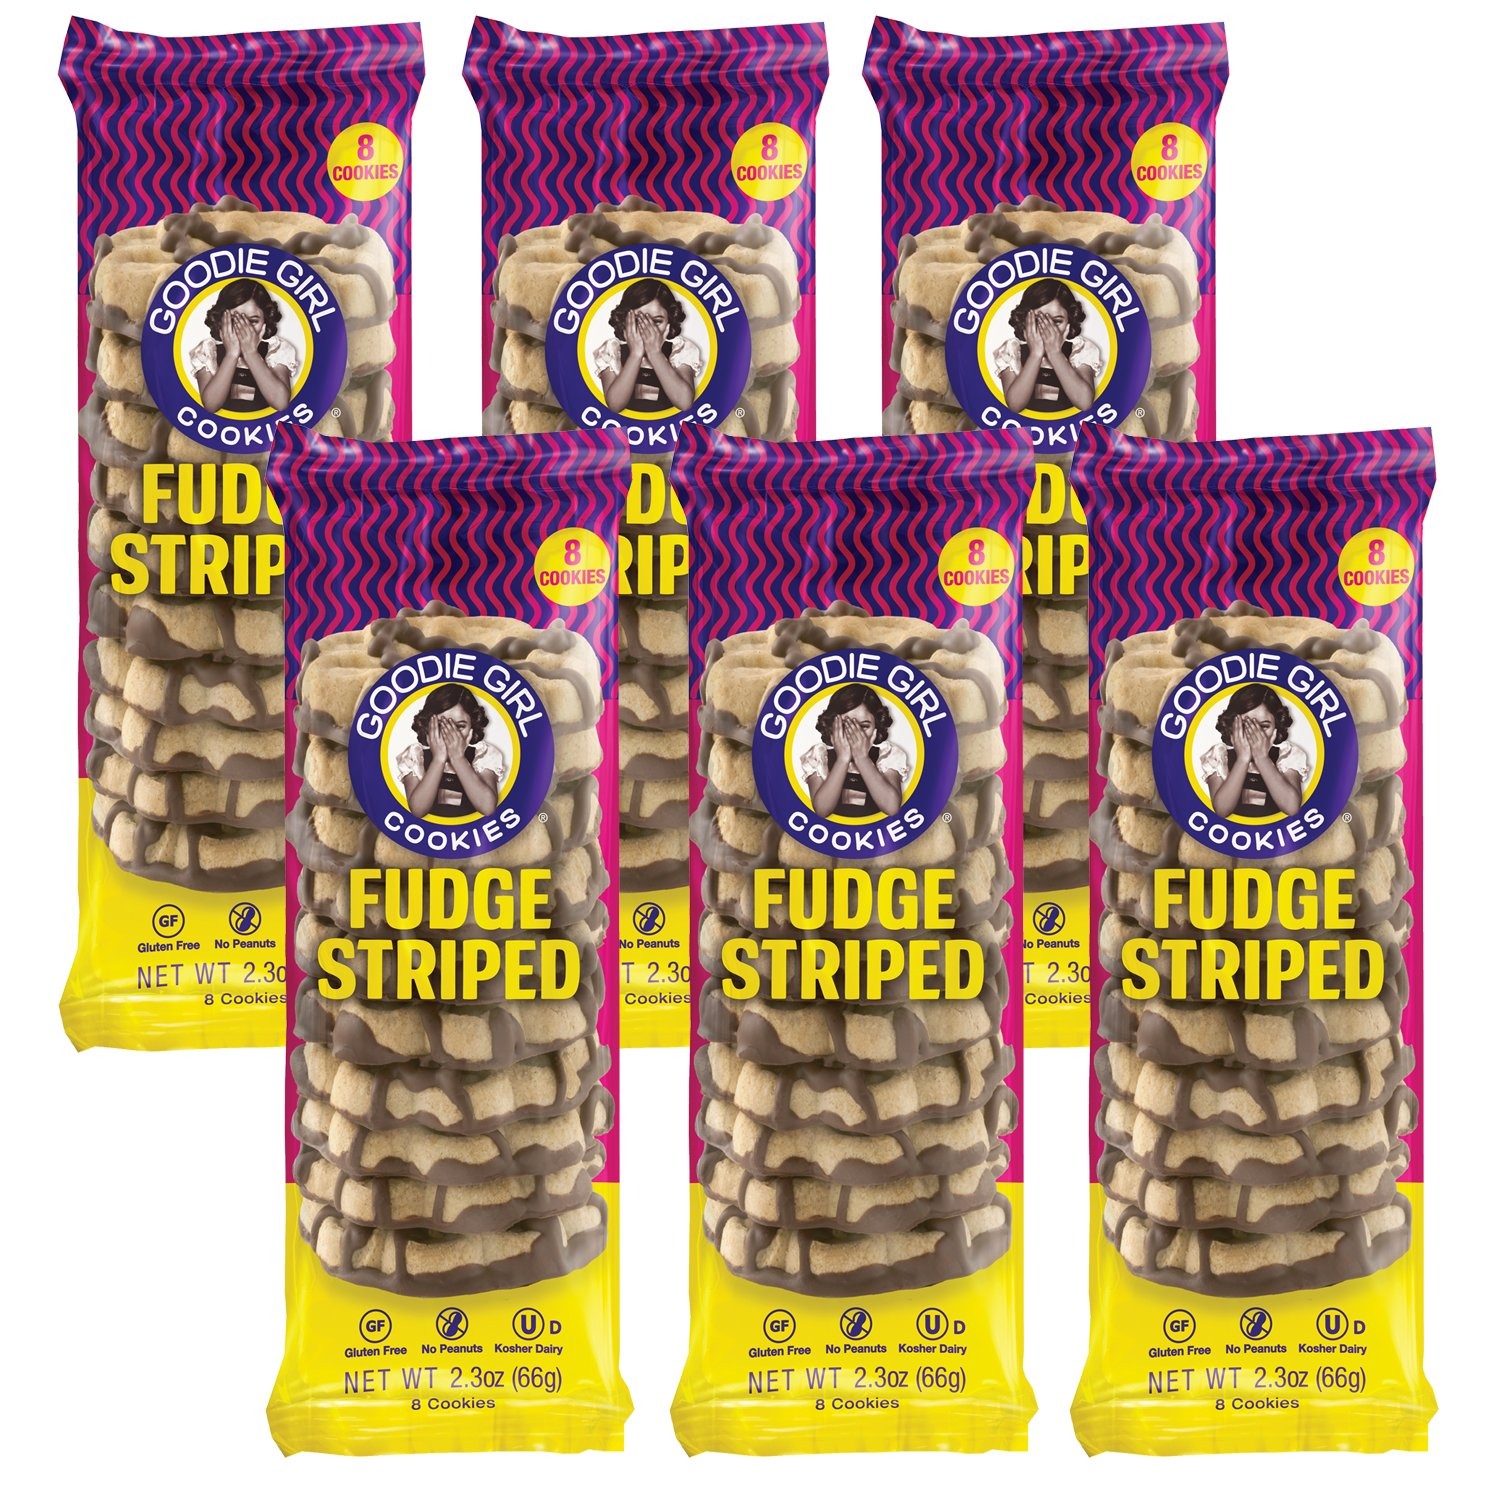
Item Name: Goodie Girl Cookies Fudge Striped Individually Wrapped Snack Pack Cookies, Peanut Free and Gluten Free Delicious Snack Cookies (2oz Bag, Pack of 6)
Value: 14.0
Unit: Ounce

Price: 75.99